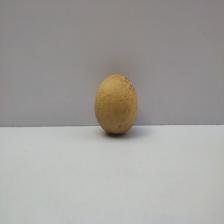
Size: Medium